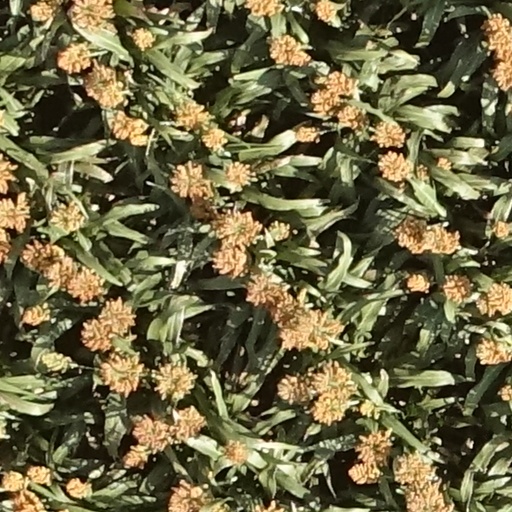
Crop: sorghum